Describe the emotion expressed in this image:  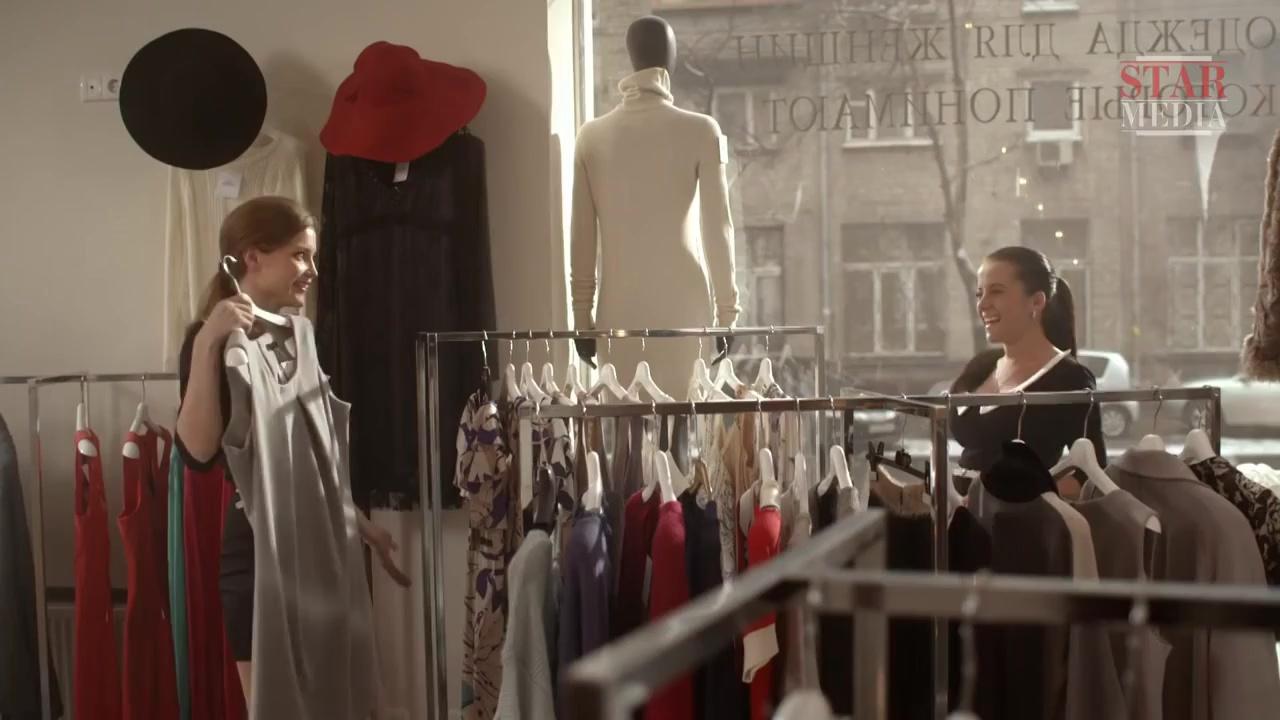
This person displays Fear, valence and arousal with low intensity.